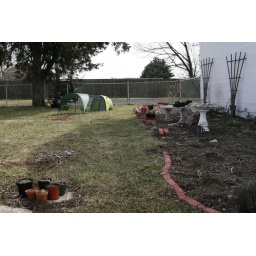
Eglu under the cedar tree for now and my empty, messy flower bed!